The Lawless Legion

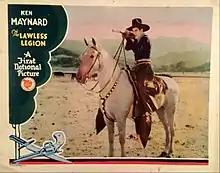
Lobby card

The Lawless Legion is a 1929 American Synchronized sound Western film directed by Harry Joe Brown and written by Bennett Cohen, Fred Allen and Leslie Mason. While the film has no audible dialog, it was released with a synchronized musical score with sound effects using the Vitaphone sound-on-disc sound process. The film stars Ken Maynard, Nora Lane, Paul Hurst, J. P. McGowan, Frank Rice and Howard Truesdale. The film was released by Warner Bros. on February 17, 1929.